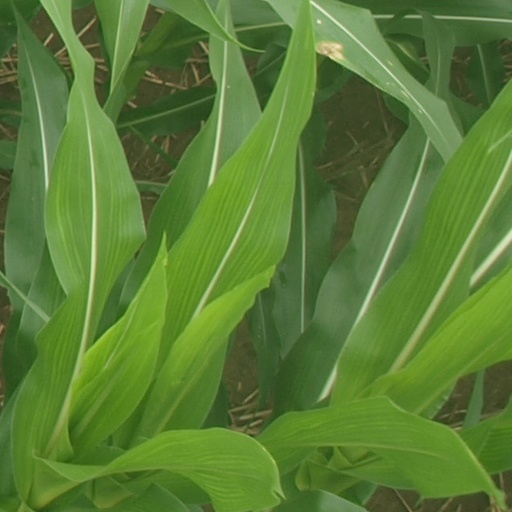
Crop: maize; corn